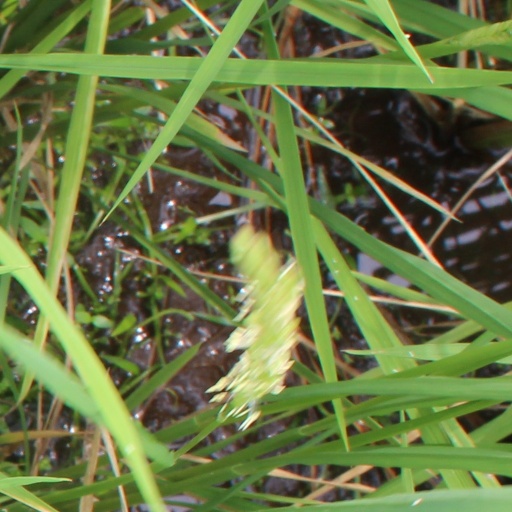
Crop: rice